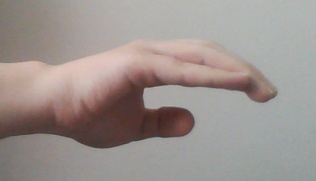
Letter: jeem